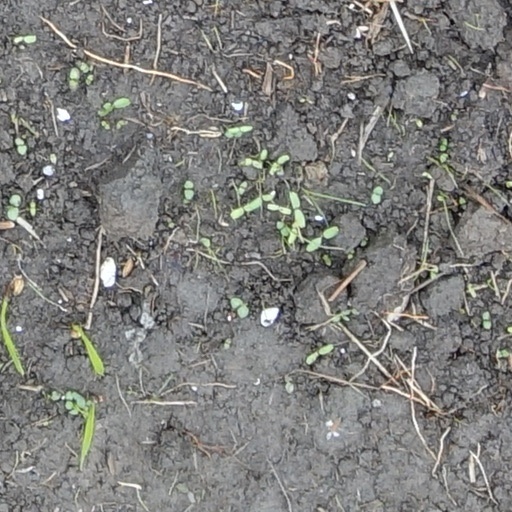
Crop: wheat